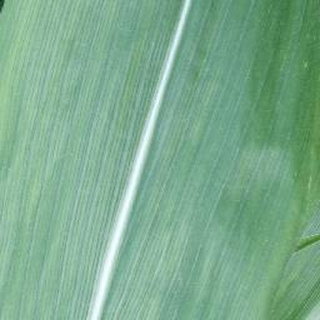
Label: healthy_corn